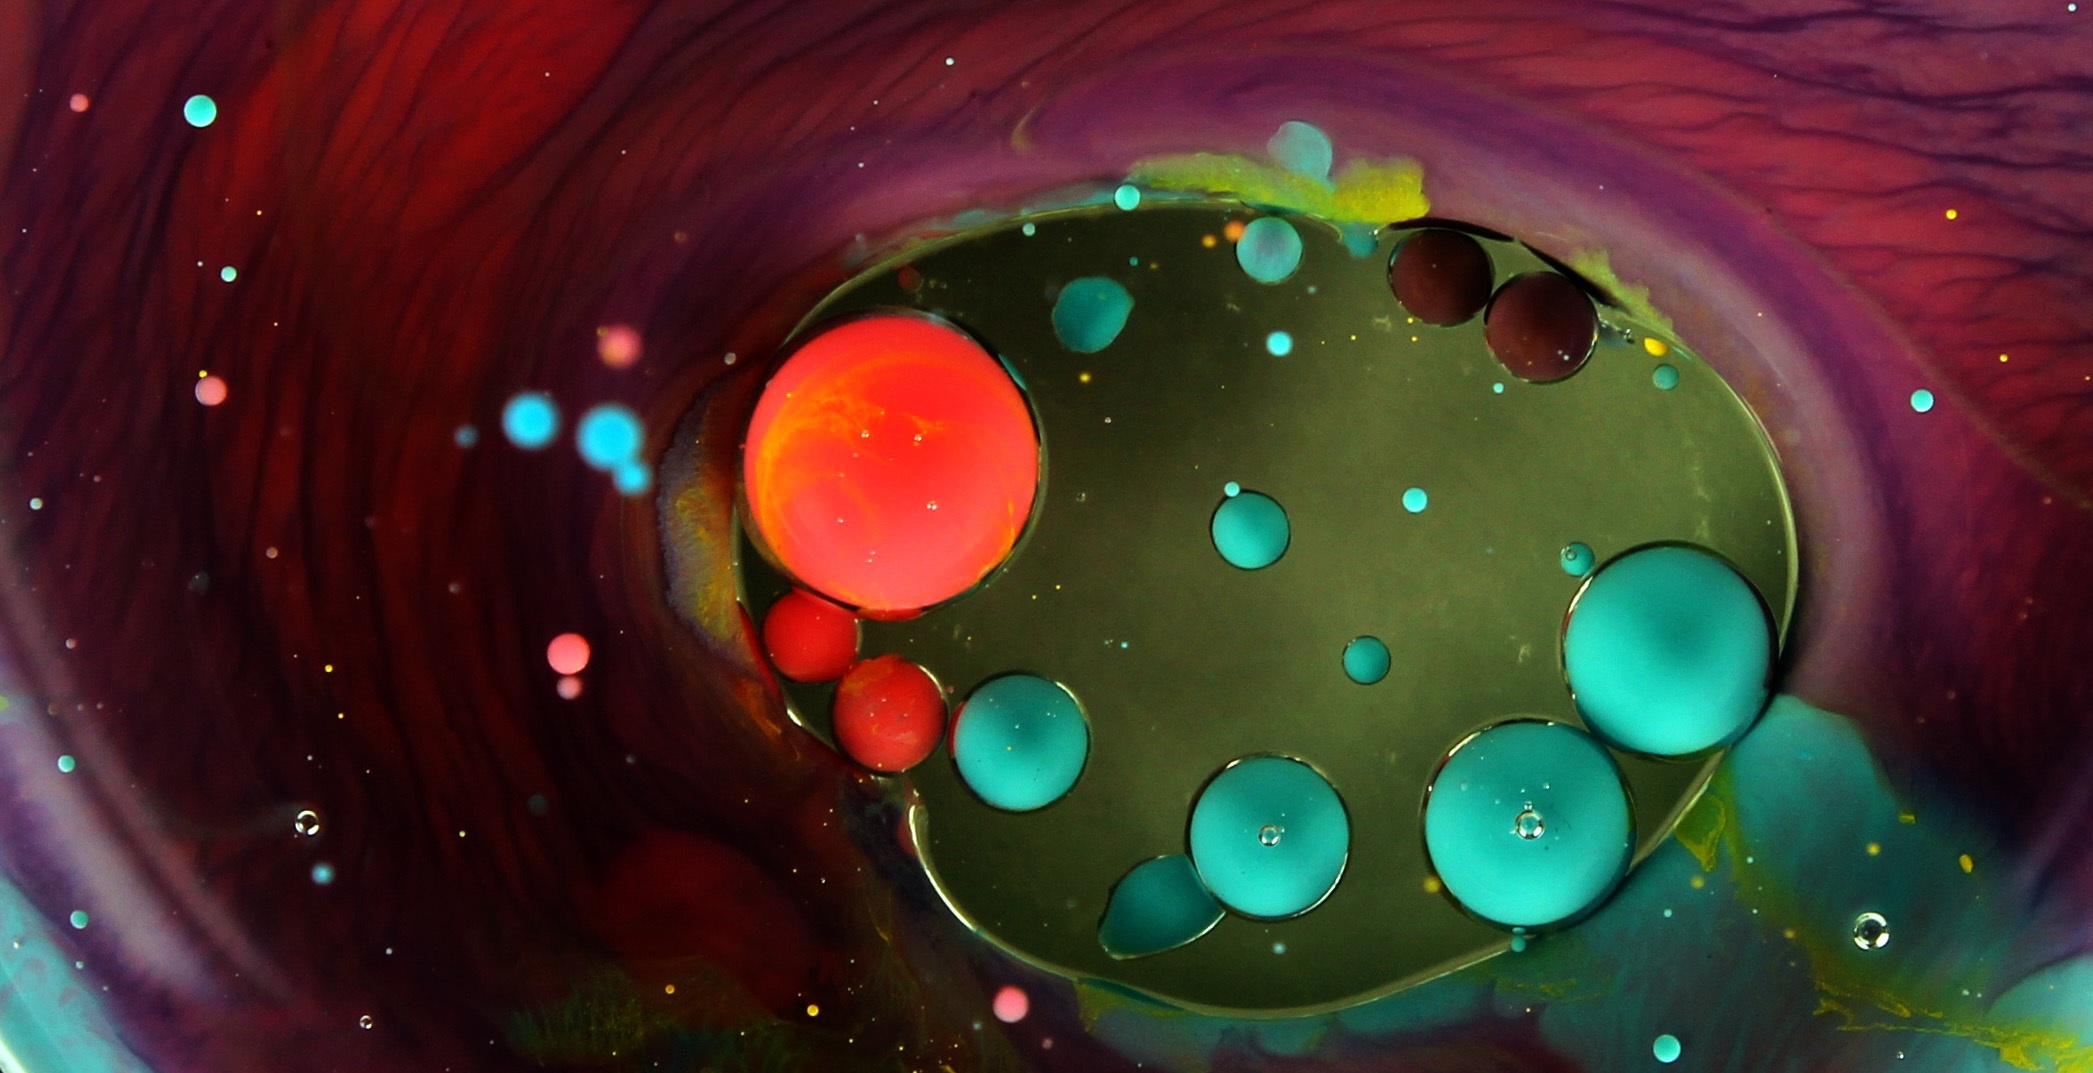
light, glass, green, color, space, circle, outer space, close up, universe, shape, macro photography, astronomical object, liquid bubble, fractal art